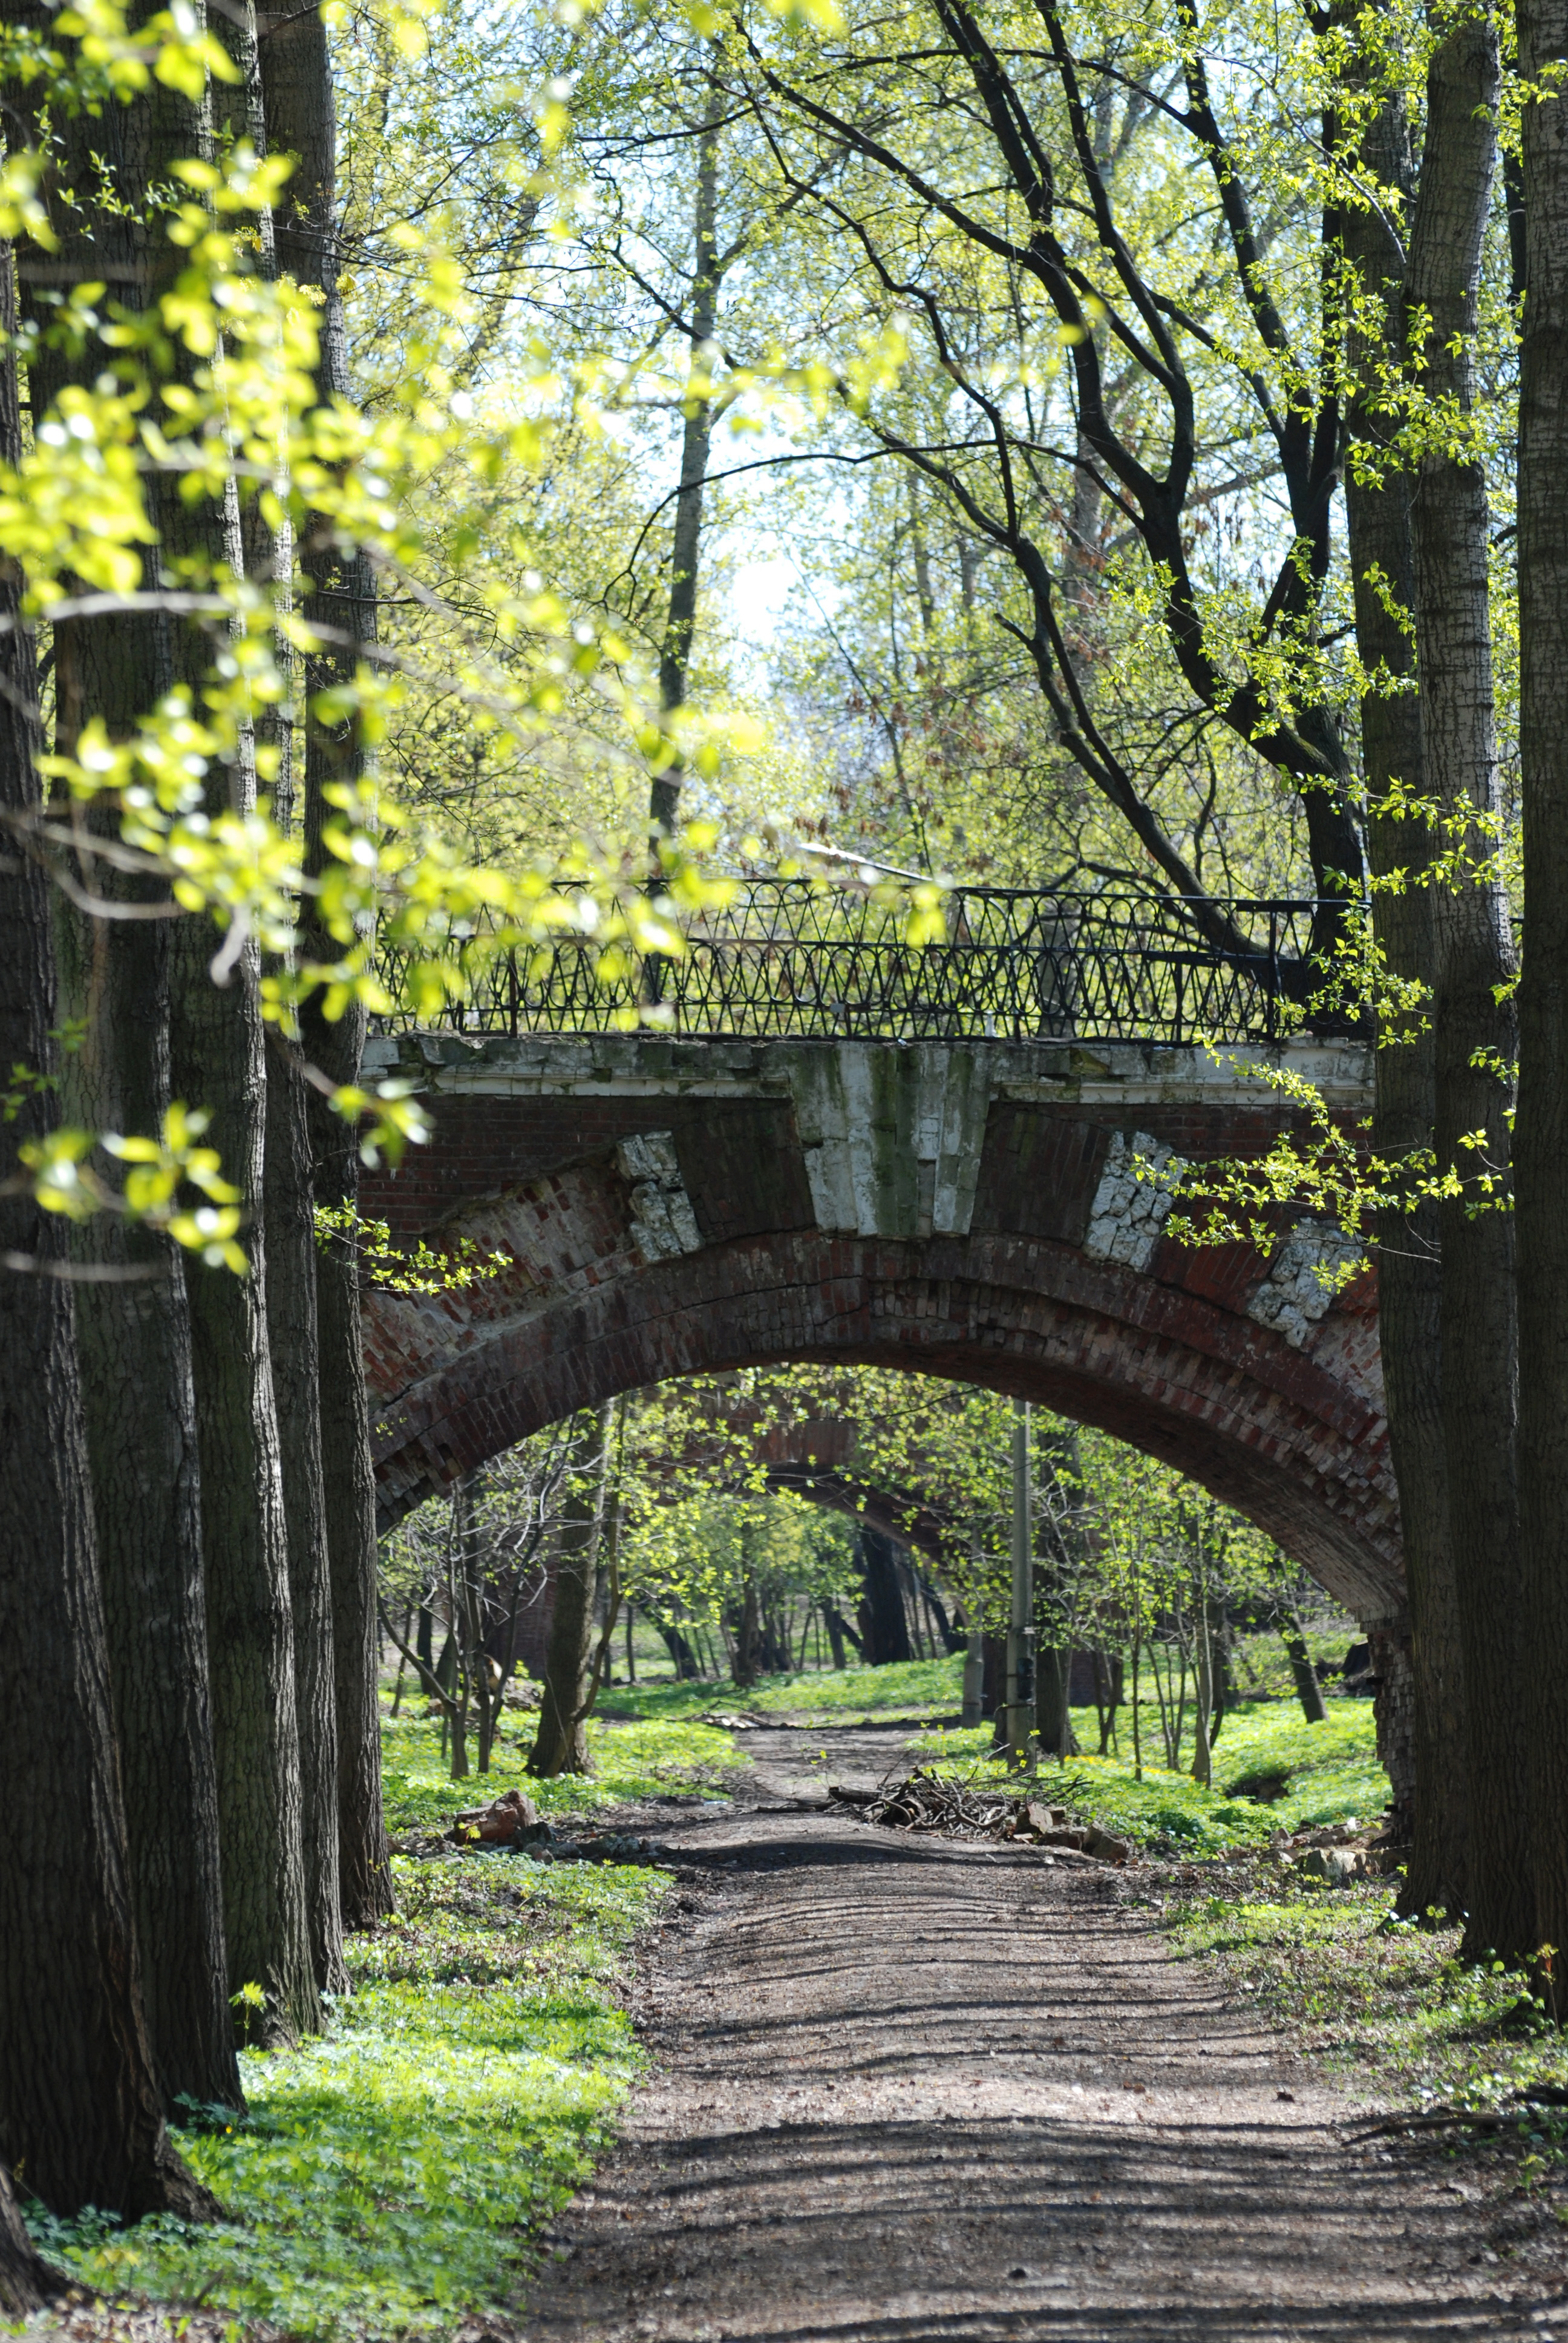
tree, nature, forest, plant, bridge, sunlight, leaf, flower, green, autumn, park, botany, nikon, garden, season, moscow, woodland, d80, bridges, nikond80, woody plant